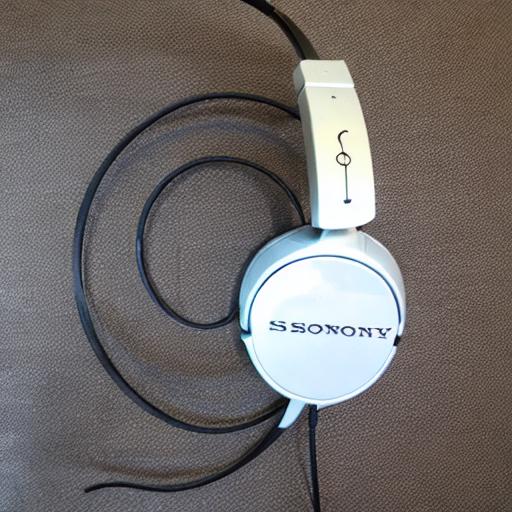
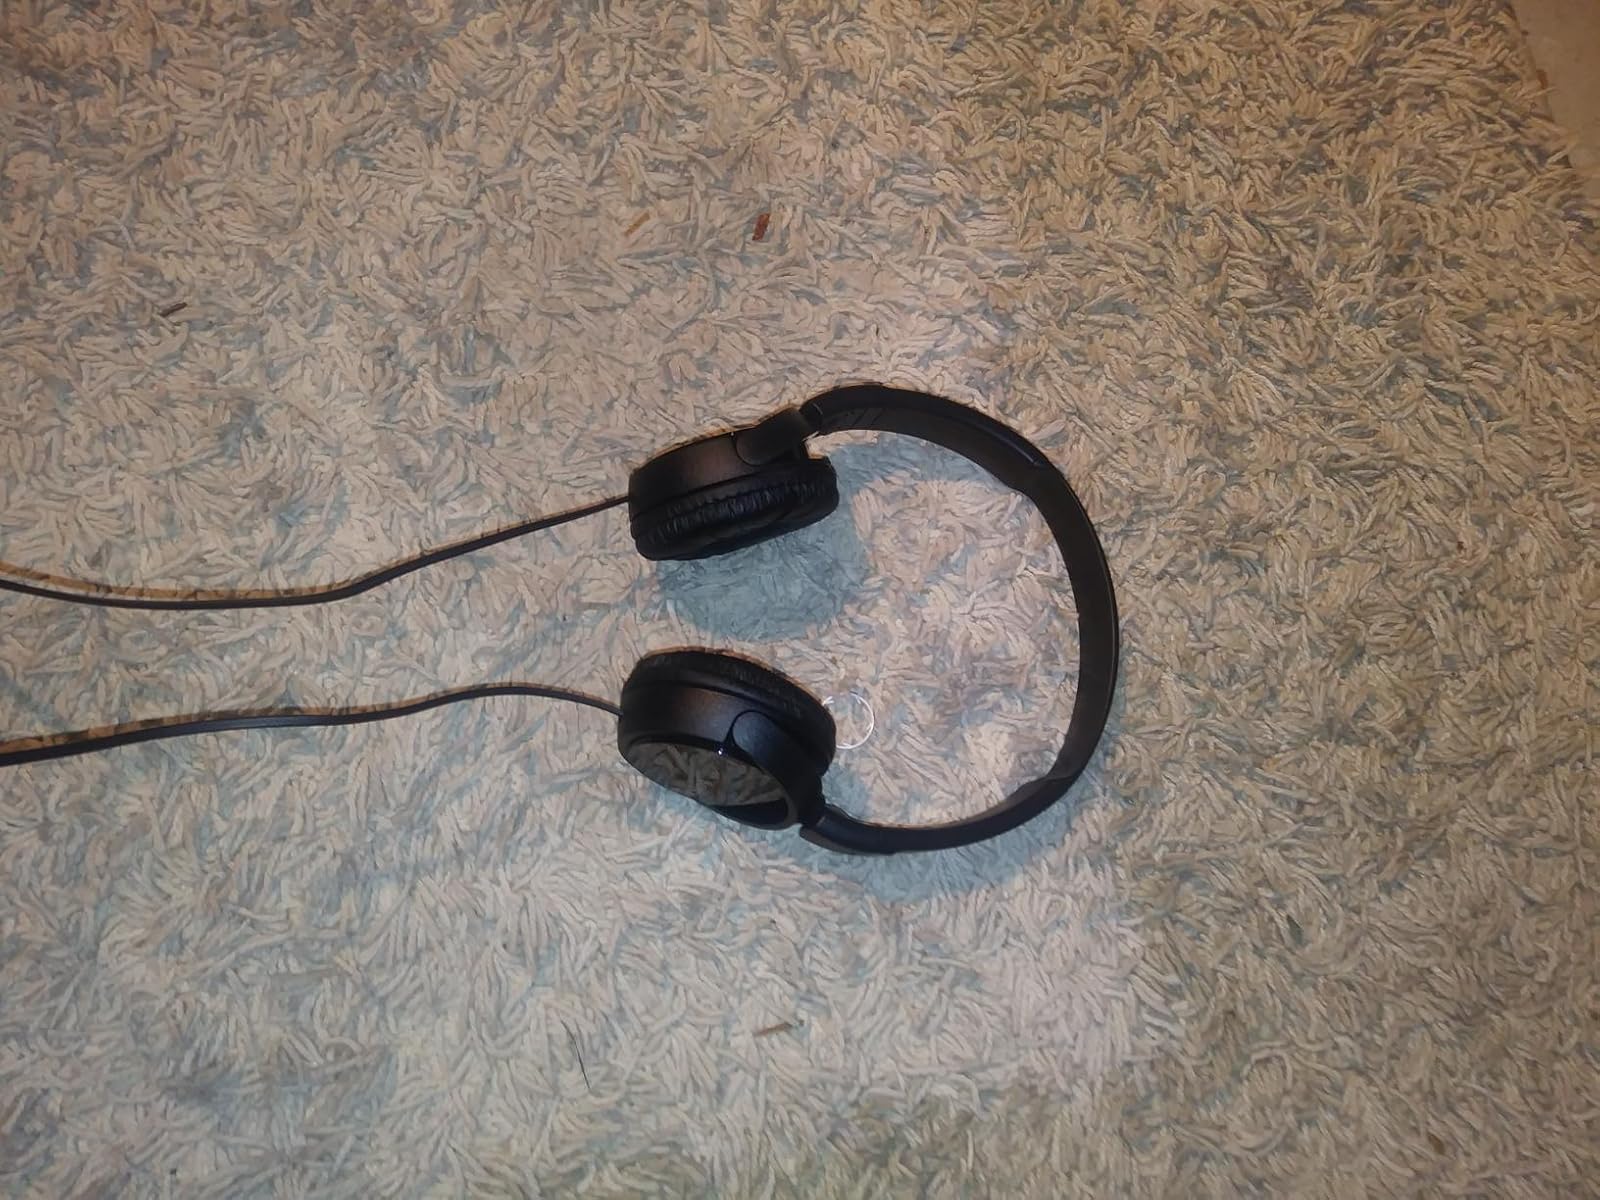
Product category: headphones
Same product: no